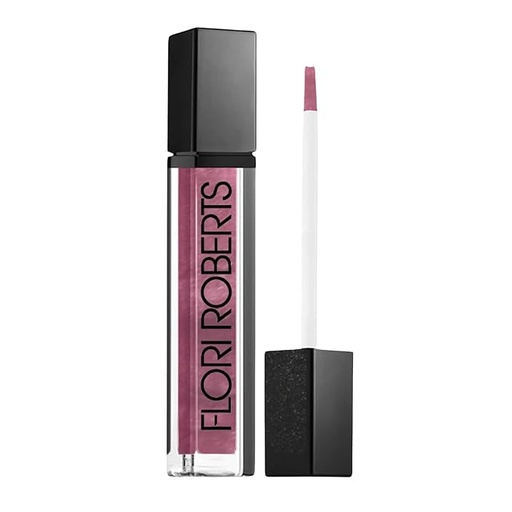
Flori Roberts Mineral Base Lip Shine, Vibrant Lip Gloss Makeup for Women of Color or Deeper Skin Tones, Non-Sticky, Long Wear High Shine Finish
About This HIGH IMPACT COLOR Choose from 4 distinct shades of Lip Shine Gloss to find a pigment rich hue that flatters your one-of-a-kind skin tone. No matter your age, love your natural beauty and let it shine. DEWY KISSABLE LIPS Use this gloss alone, or over another Flori Roberts lipstick, to illuminate your lips with a glimmering finish and long-lasting color. PREMIUM LIP CARE Infused with nourishing ingredients, this luxurious mineral lip gloss not only delivers stunning color but also conditions, hydrates, and softens the lips. Feather light formula is infused with moisturizing Vitamin E and pure Beeswax to nourish rough, dry skin and keep the color from feathering or settling into fine lines. NON-STICKY LIP GLOSS Smooth and ultra-comfortable to wear, this non-sticky liquid gloss glides on for a flawless finish every time. ABOUT US In 1965, Flori Roberts was the first cosmetics brand developed specifically for women of color. This was a big step towards giving African American women a prestigious line of diverse color cosmetics and skin care formulated and shade selected specifically for them. Collection offers a comprehensive range of quality color cosmetics that include foundations, face powders, blush, eye, and lip makeup. Overview Brand : Flori Roberts Color : Orchid Skin Type : All Item Form : Cream Finish Type : Glossy
Brand: FloriRoberts
Category: Health & Beauty > Personal Care > Cosmetics > Makeup > Lip Makeup > Lip Gloss